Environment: real
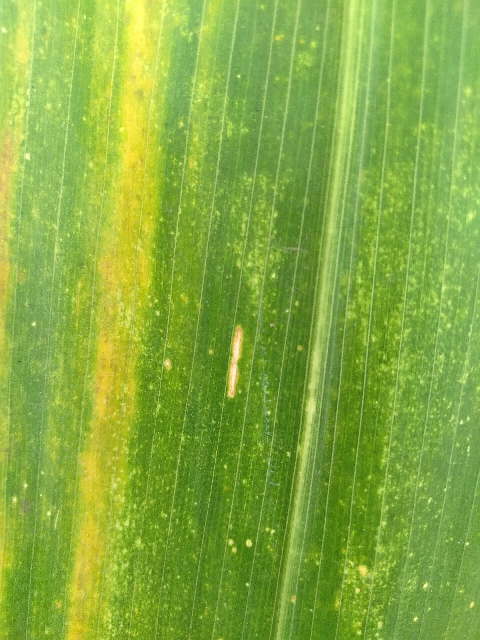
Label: lethal_necrosis